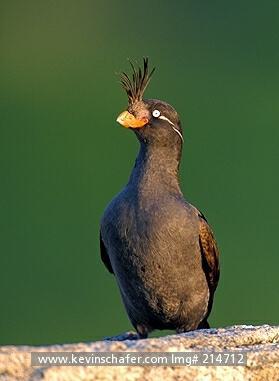
A photo of a crested auklet